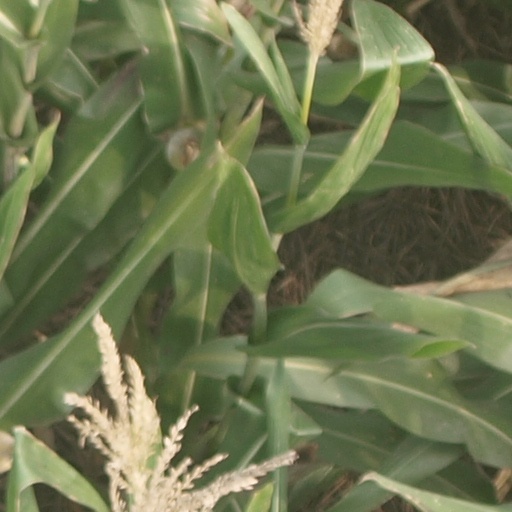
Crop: maize; corn